K. B. Unnithan

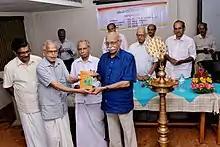
Releasing of Kaathilola

The collection of poems of Unnithan, Kaathilola was released by Malayalam poet Attoor Ravi Varma and the first copy was received by Vaisakhan, Malayalam novelist at Thrissur on 28 September 2014. This book was published by Chaanakyam Publications.